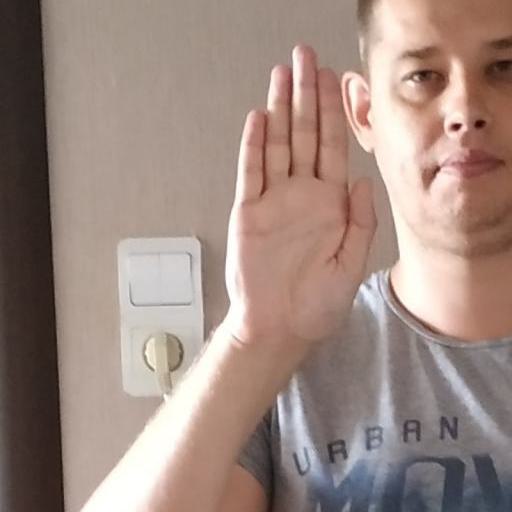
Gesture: stop